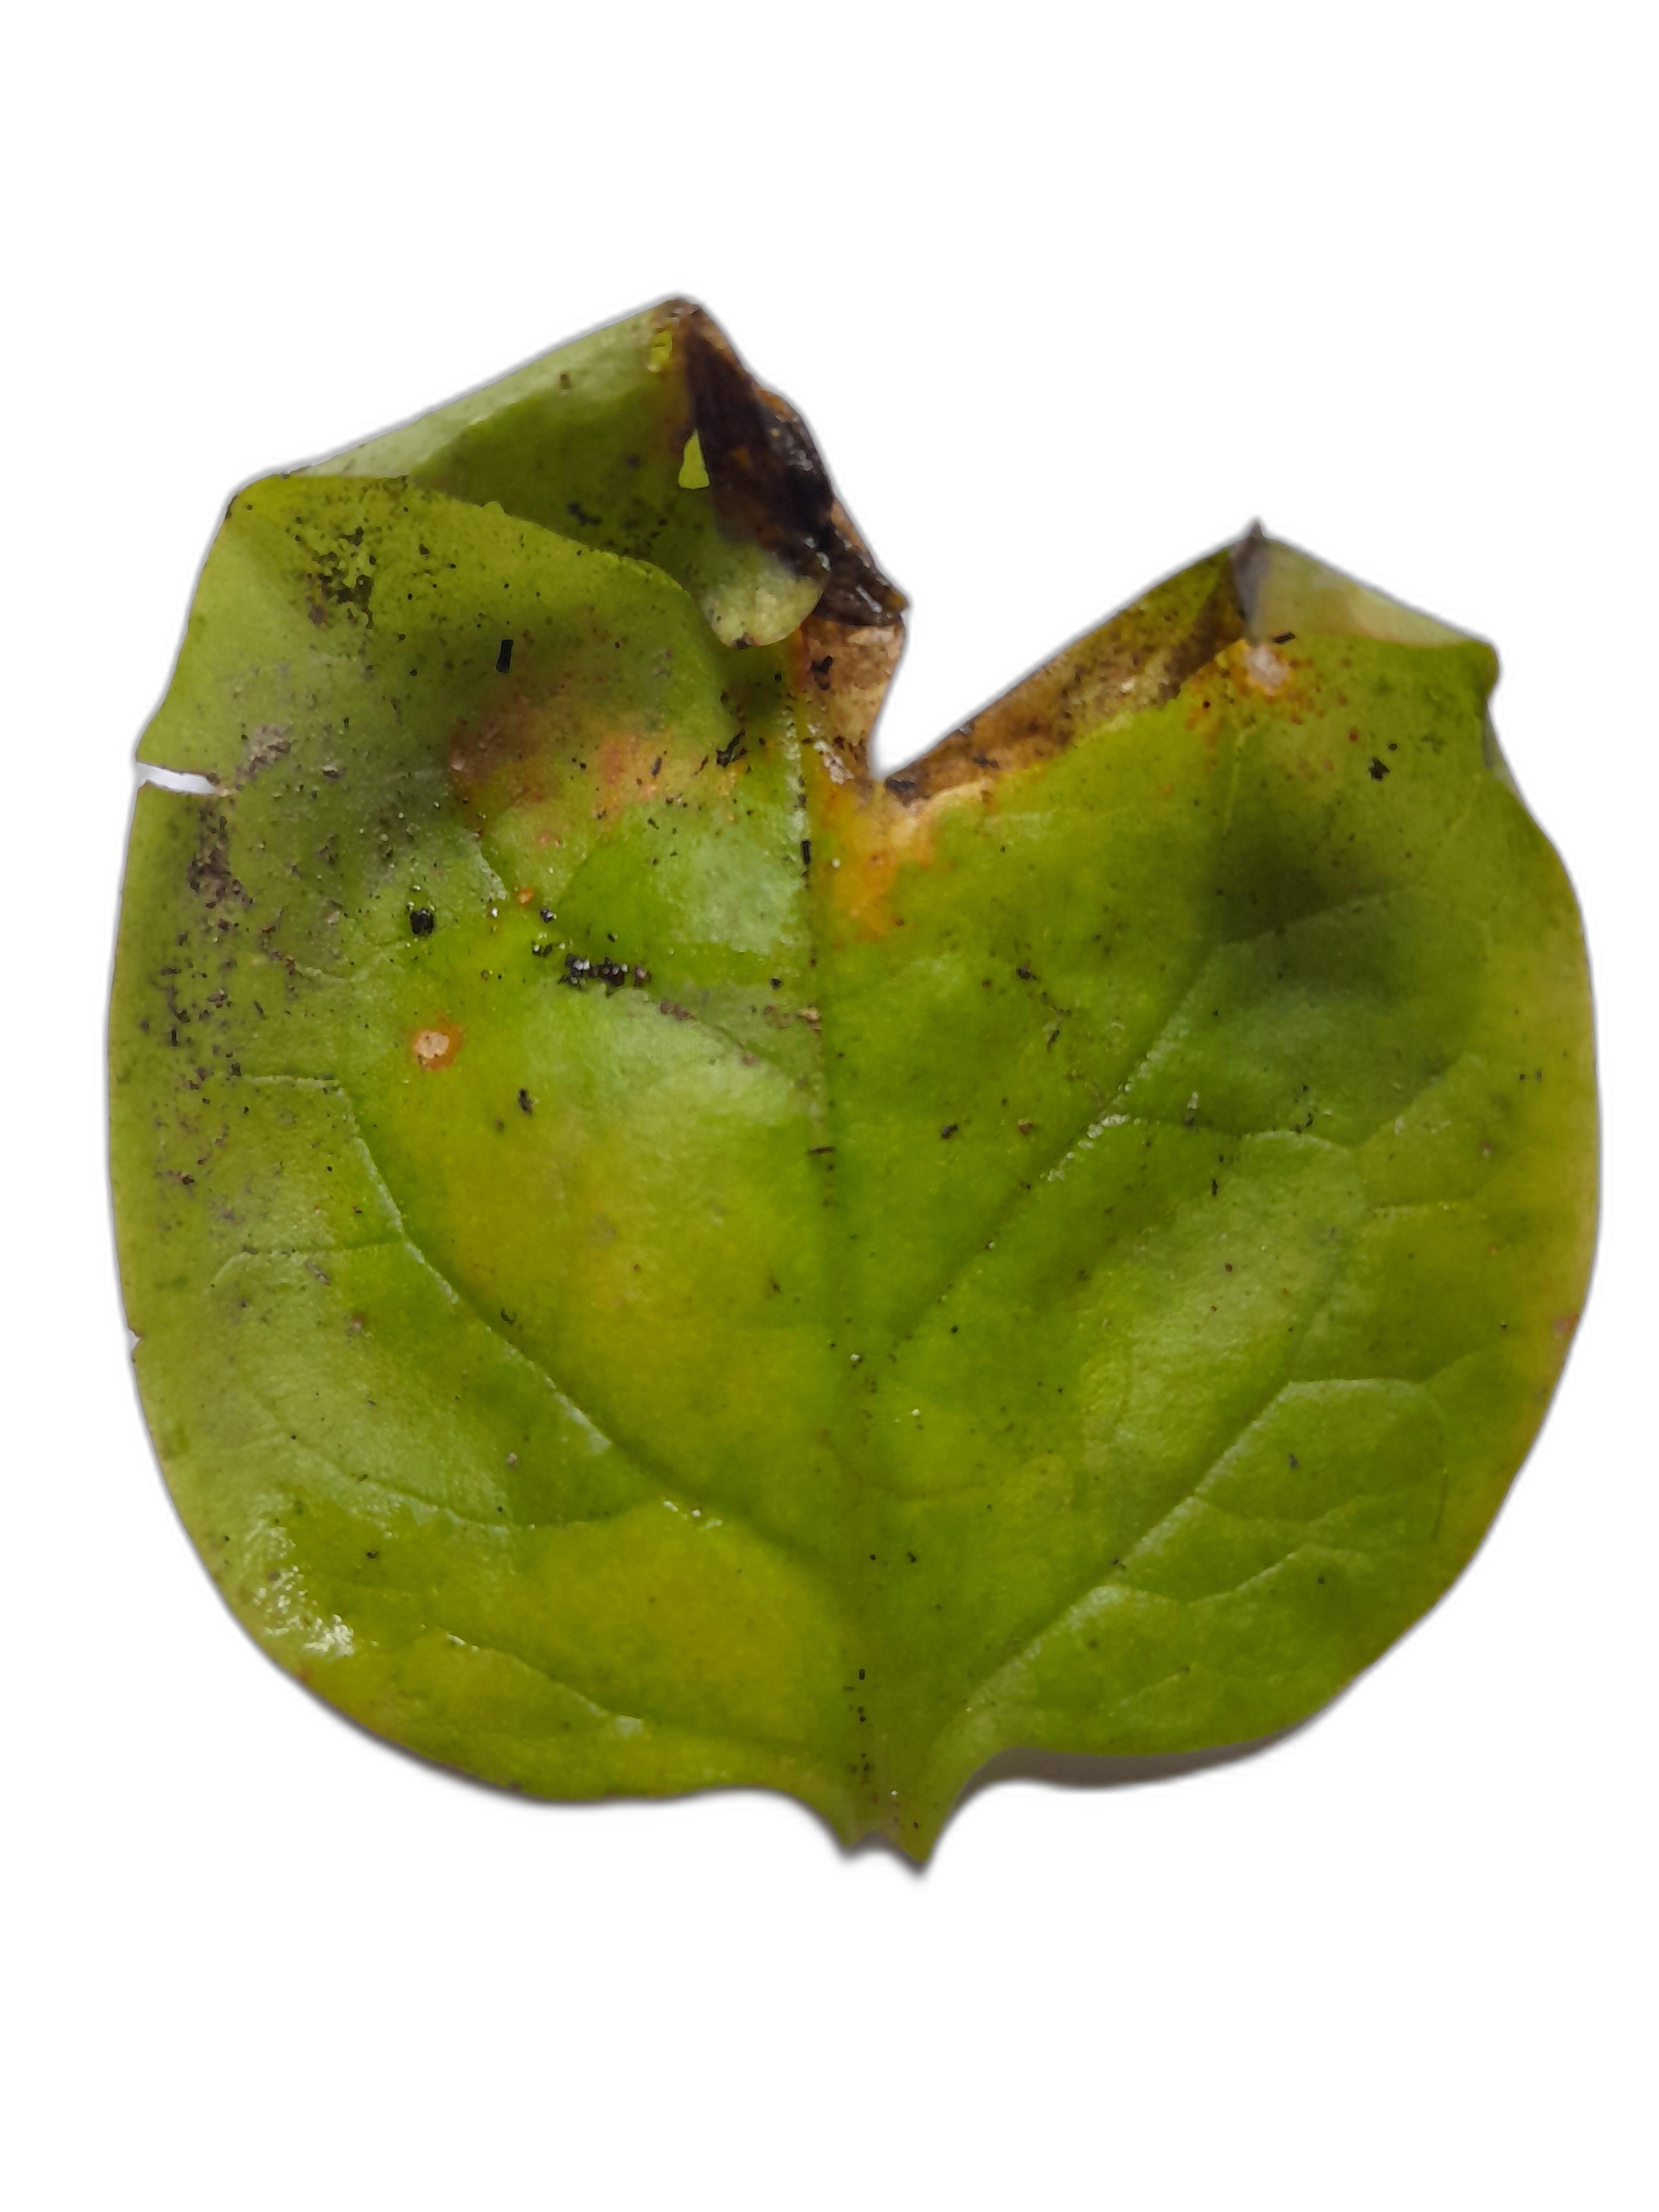
Label: Anthracnose